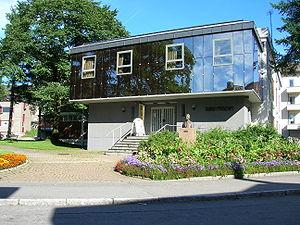
Mo i Rana est une ville de Norvège, située juste en deçà du cercle arctique, dans la commune de Rana et le comté de Nordland. Elle compte 25 325 habitants.